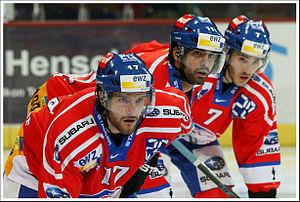
De gauche à droite: Lukas Grauwiler, Andri Stoffel et Thibaut Monnet
Andri Stoffel, né le 24 octobre 1984 à Zurich, est un joueur de hockey sur glace professionnel suisse. Il évolue au poste de défenseur.
Lukas Grauwiler, né le 13 avril 1984 à Zurich, est un joueur professionnel Suisse de hockey sur glace. Il évolue au poste de centre.